Correa Point

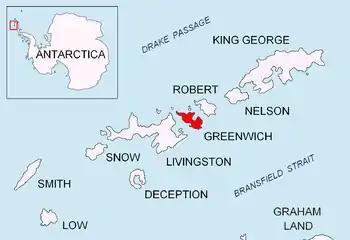
Location of Greenwich Island in the South Shetland Islands.

Correa Point is a point projecting 350 m into the south part of Discovery Bay from Parvomay Neck, Greenwich Island in the South Shetland Islands, Antarctica with an adjacent ice-free area of . The point forms the southwest side of the entrance to Rodríguez Cove and the southeast side of the entrance to Ramos Cove.